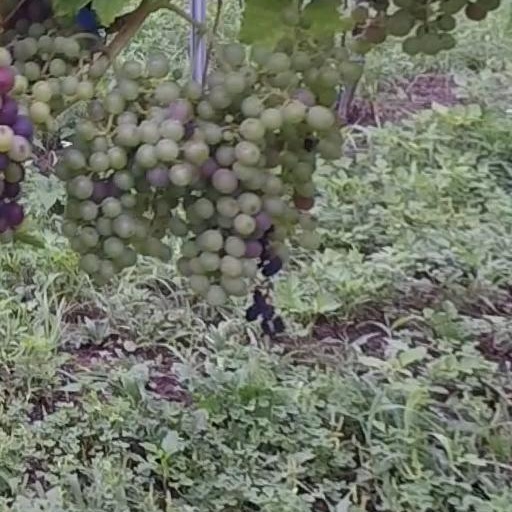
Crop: grape